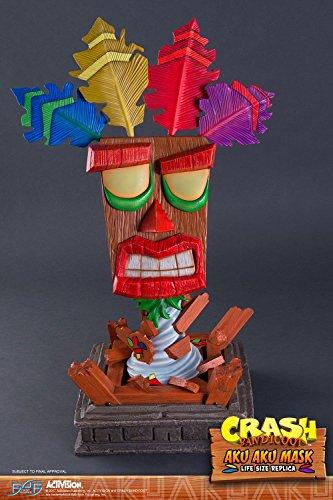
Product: First 4 Figures Crash Bandicoot: Aku Life Size Mask Replica
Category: Toys & Games | Collectible Toys | Statues, Bobbleheads & Busts | Statues
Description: A First 4 Figures import.
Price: $463.48
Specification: ProductDimensions:10x8x24inches|ItemWeight:17.02pounds|ShippingWeight:24.7pounds(Viewshippingratesandpolicies)|ASIN:B077VVD89Z|Itemmodelnumber:F4F116|Manufacturerrecommendedage:15yearsandup|Discontinuedbymanufacturer:Yes